Arthur Watson Sparks

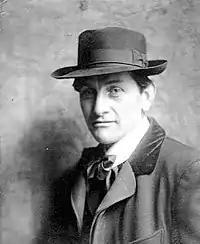
Arthur Watson Sparks(date unknown)

Arthur Watson Sparks (1870/71, Washington, D.C. - 6 August 1919, Philadelphia) was an American painter and art teacher.